Faber House

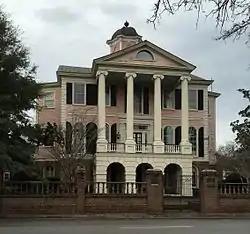

The Faber House is a historic building in Hampstead Village in Charleston, South Carolina that was listed on the National Register of Historic Places in 2019.